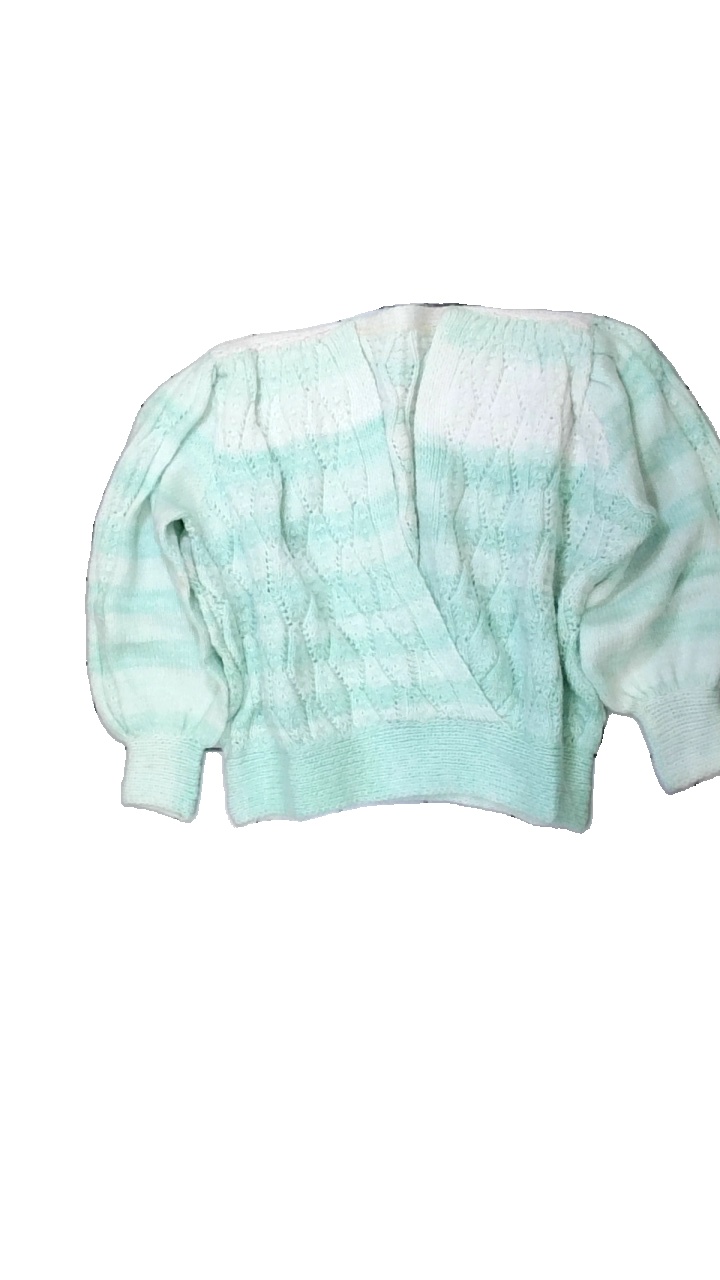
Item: Sweater (Ladies)
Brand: Missing
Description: randig stickad tröja, fläckar på ena armen, egengjord
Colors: White, Blue
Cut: Regular
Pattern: Striped
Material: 100% acrylic
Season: All
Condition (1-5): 3
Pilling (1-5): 5
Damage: fläck
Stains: Major
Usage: Reuse
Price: <50